The Lurker at the Threshold

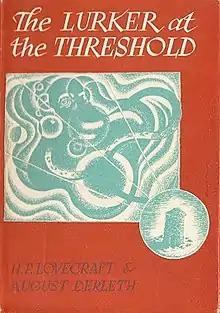
Dust jacket illustration by Ronald Clyne for "The Lurker at the Threshold"

The Lurker at the Threshold is a horror novel by American writer August Derleth, based on short fragments written by H. P. Lovecraft, who died in 1937, and published as a collaboration between the two authors. According to S. T. Joshi, of the novel's 50,000 words, 1,200 were written by Lovecraft.